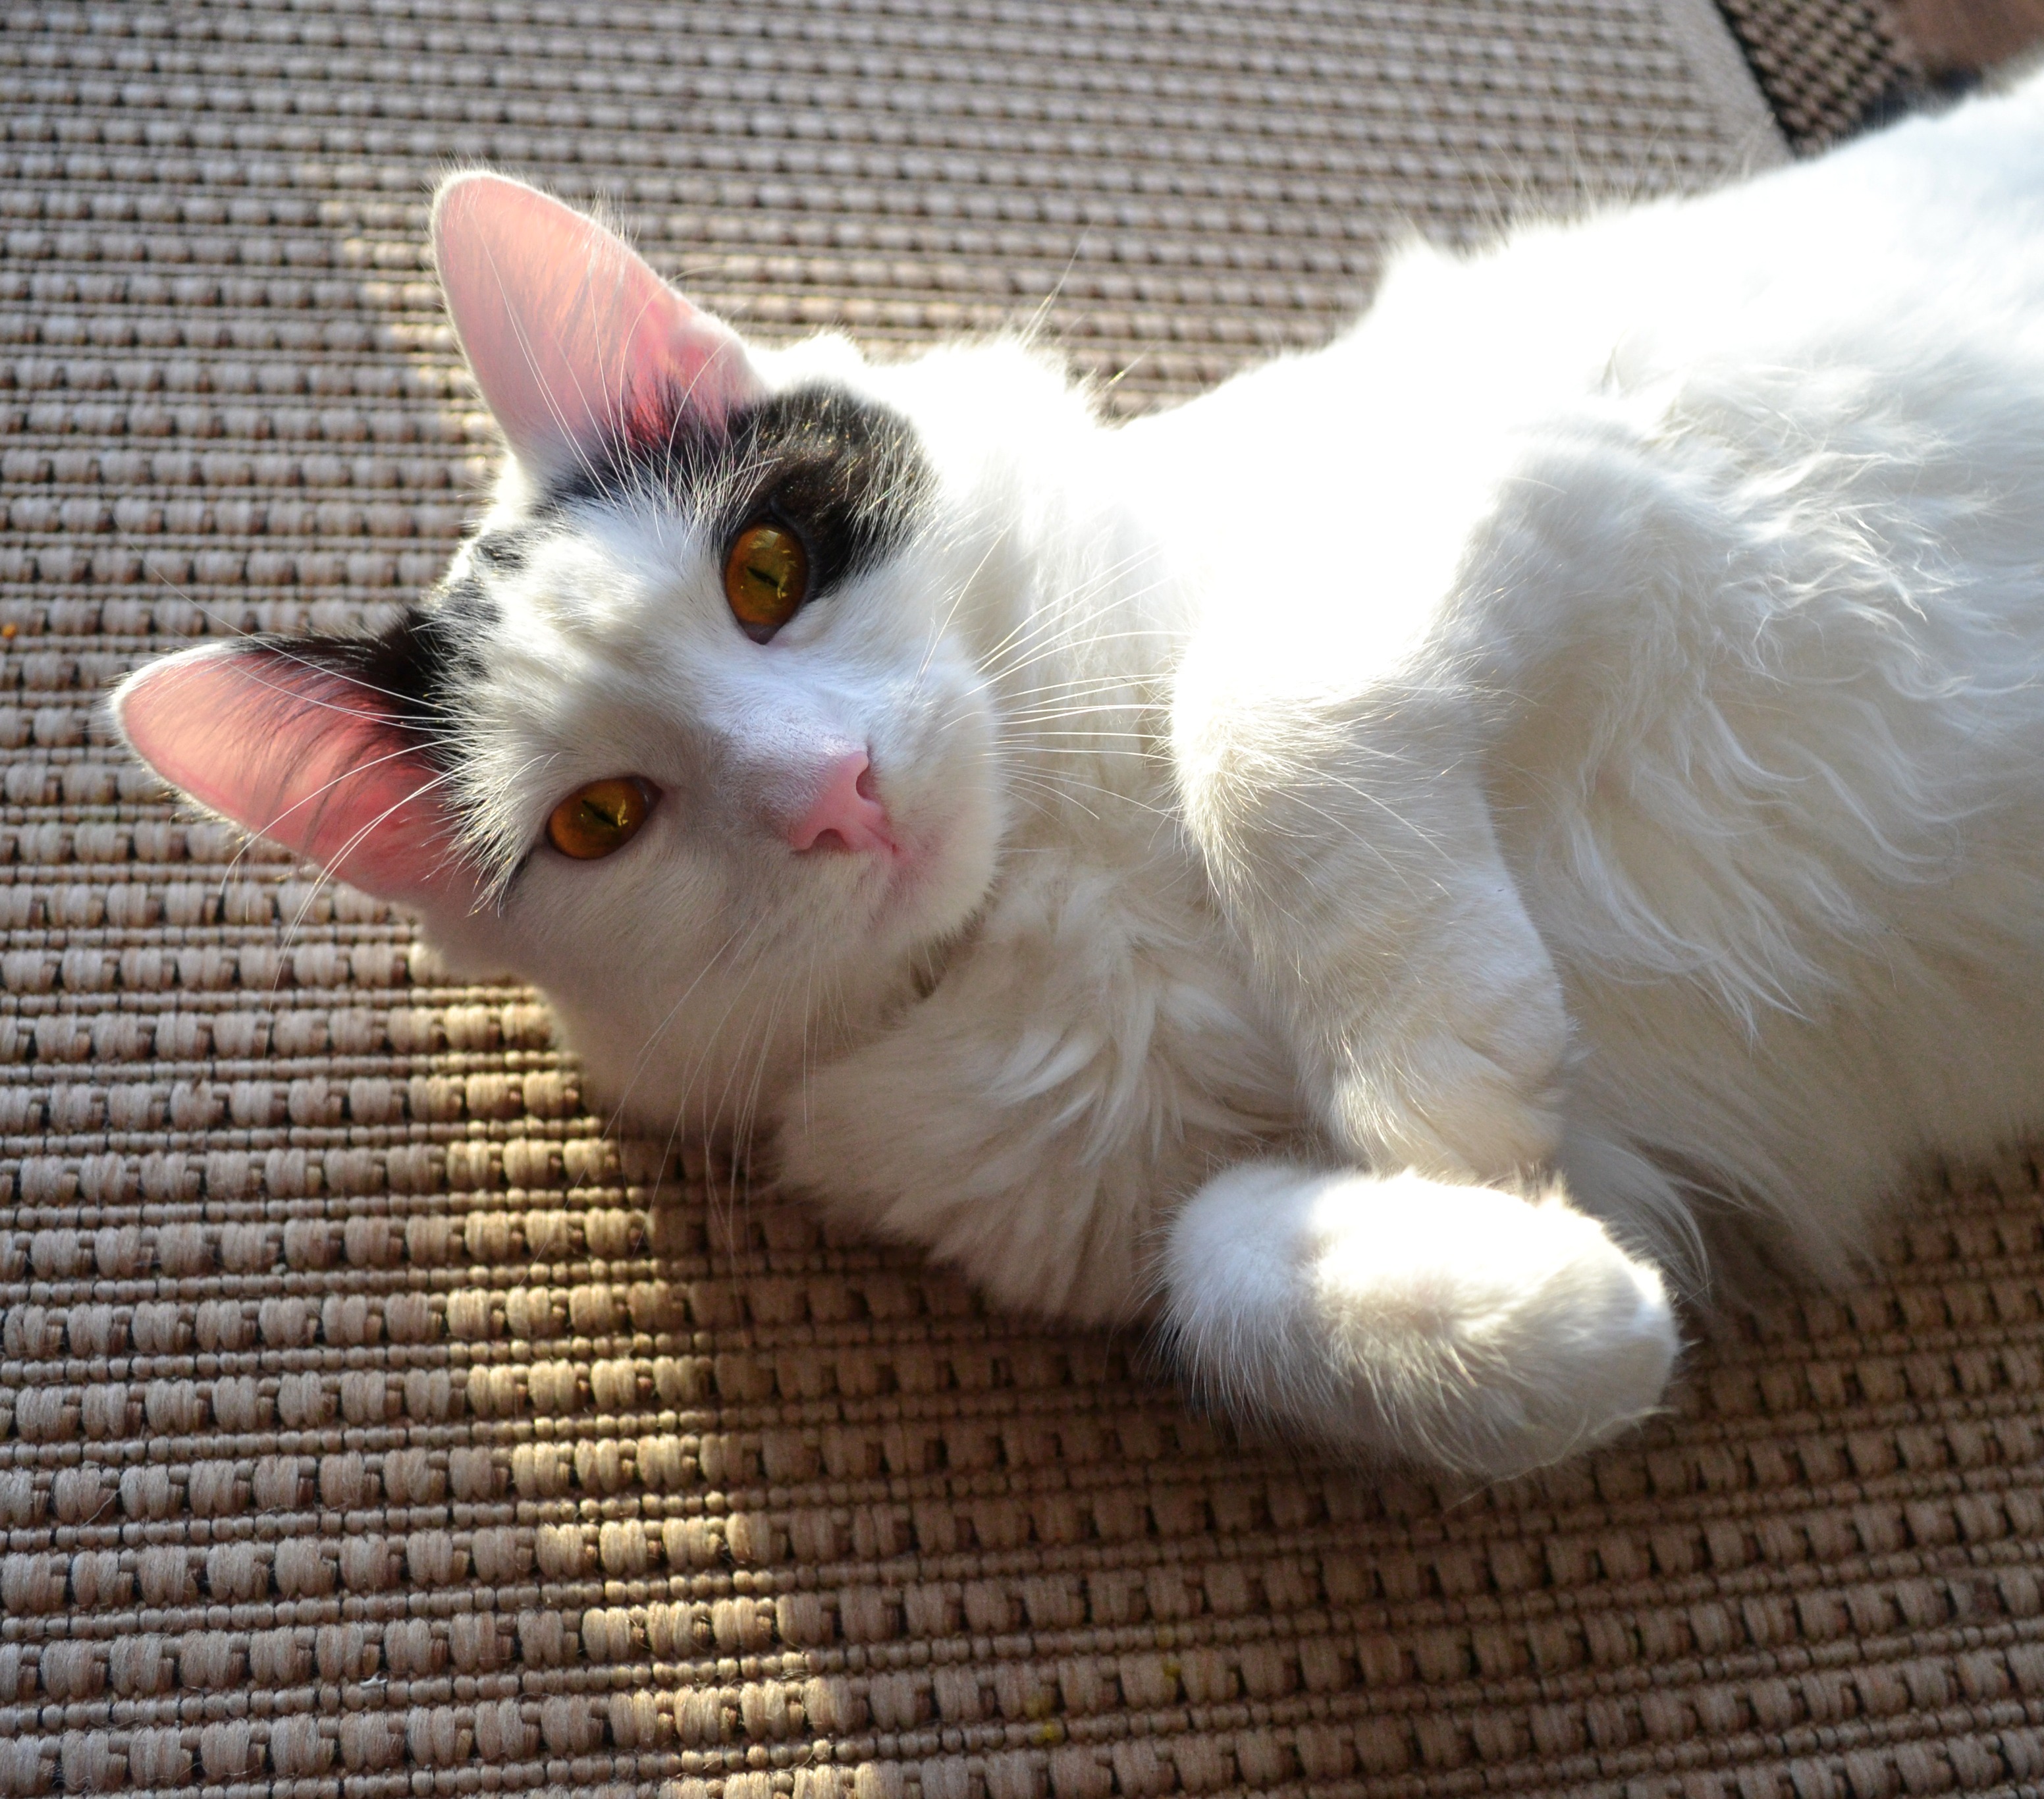
white, animal, pet, cat, feline, mammal, cats, whiskers, animals, vertebrate, cute cat, cat face, cat's eyes, cat nose, small to medium sized cats, cat like mammal, domestic short haired cat, domestic long haired cat, turkish angora